Isangi

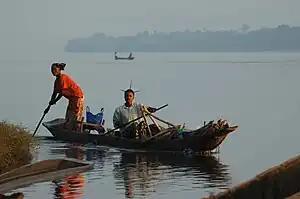
Isangi people living on the river Congo

The merchant wanted to revert to the practice of trading rice in exchange for goods or credit in his store.